Zaza rule

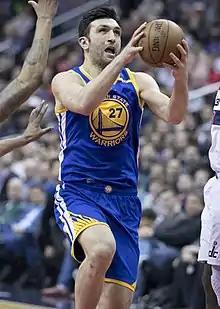
Zaza Pachulia

The Zaza rule is the unofficial title for a rule change in the 2017–18 NBA season concerning reckless closeouts (defensive advancements toward a shooter intended to disrupt a shot or prevent a pass). The namesake of the rule is Zaza Pachulia, then a center for the Golden State Warriors.